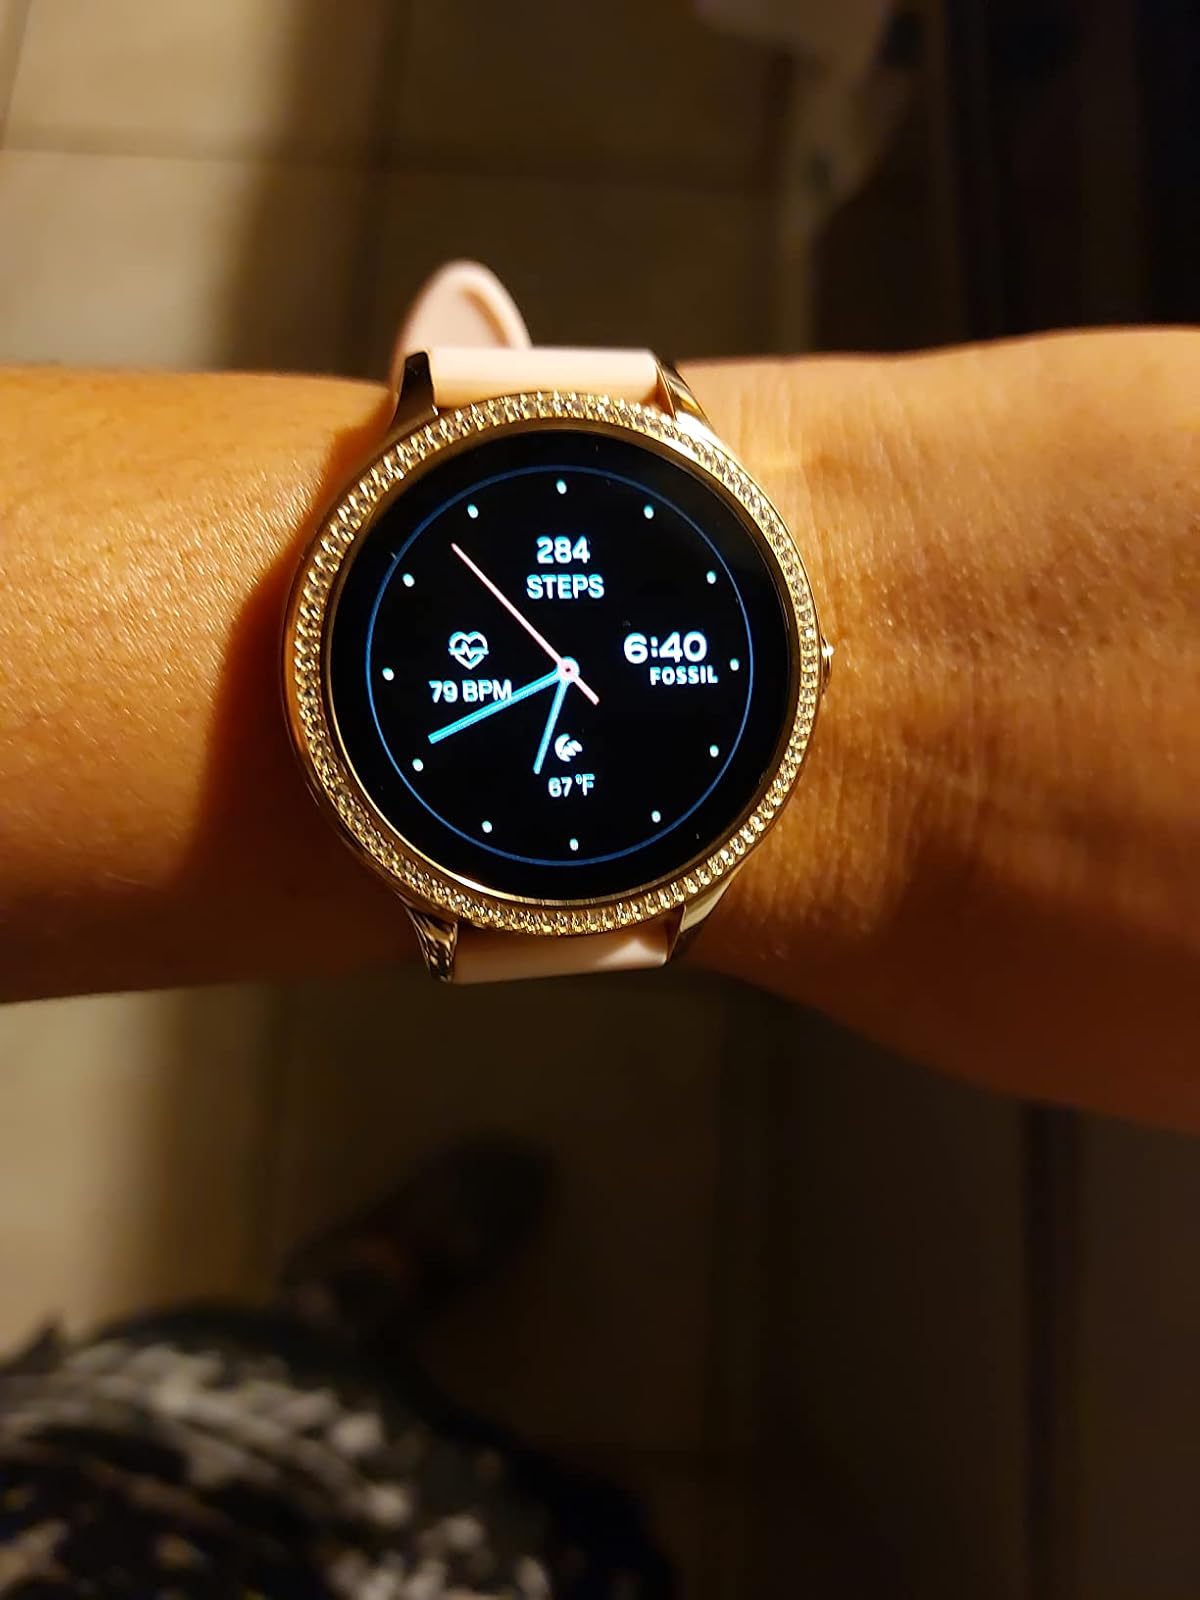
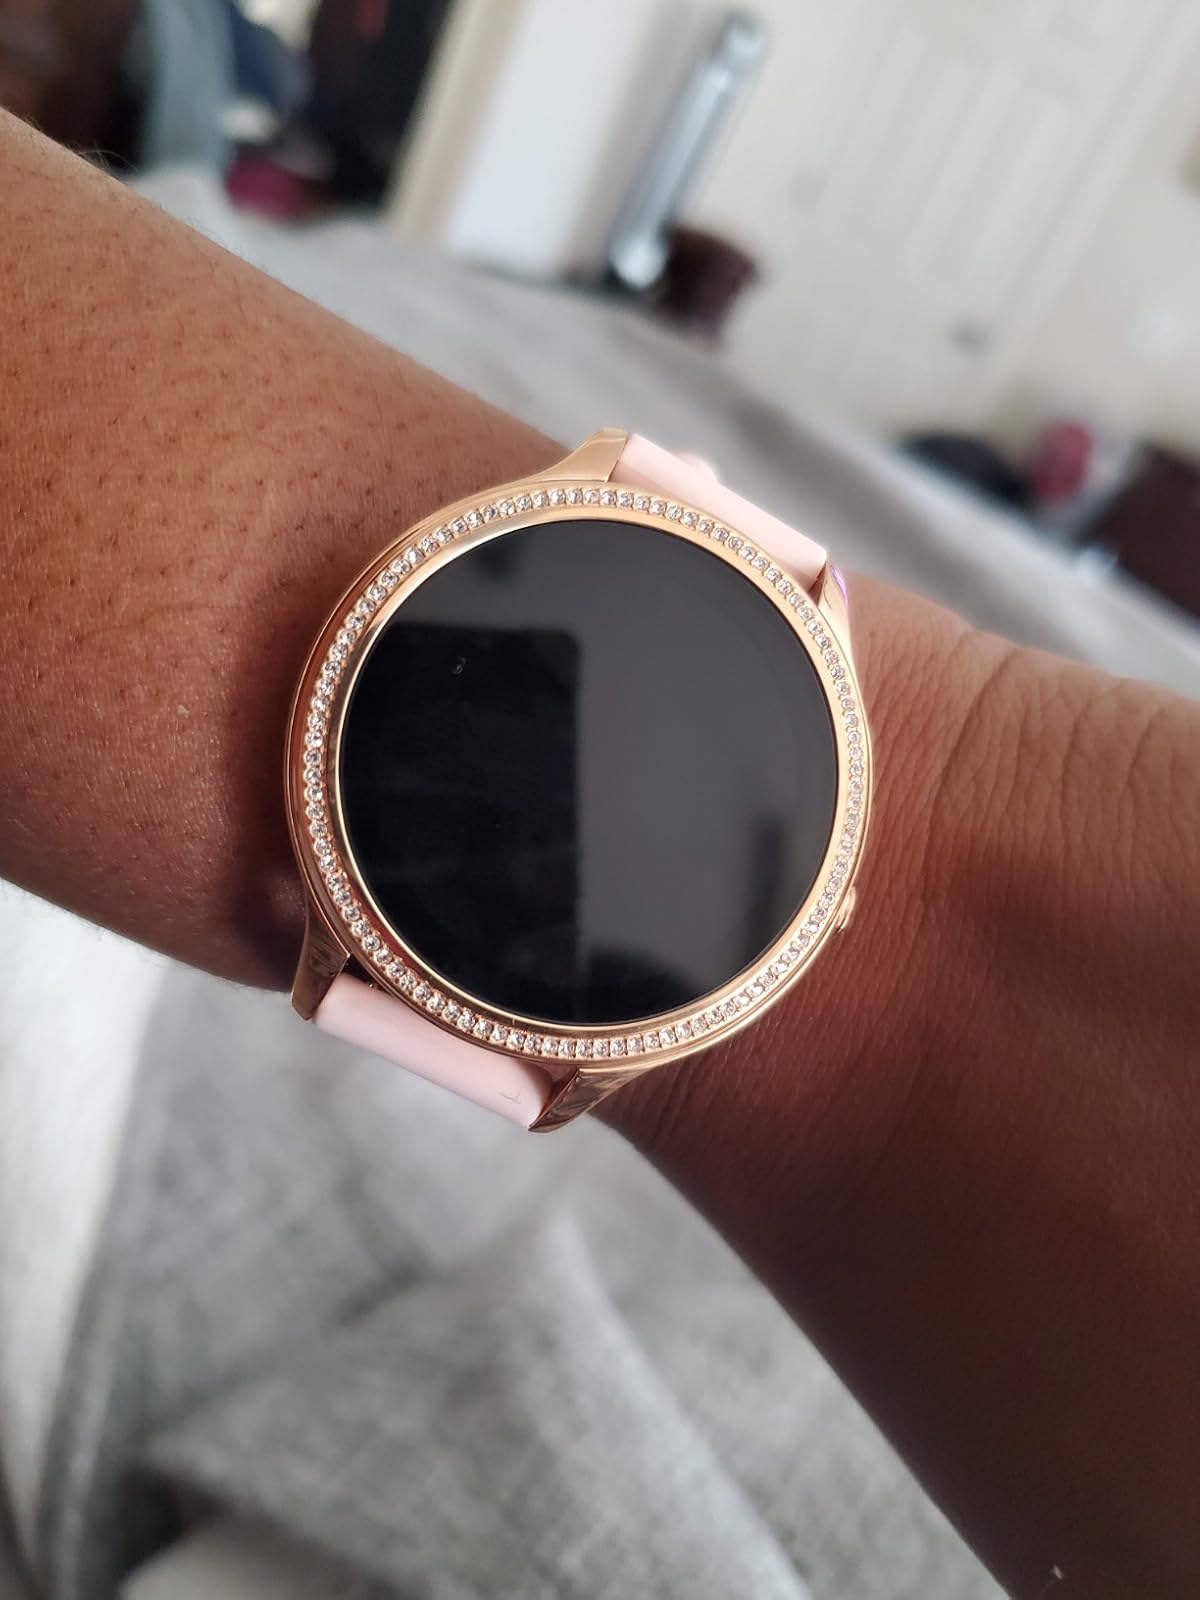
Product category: smartwatch
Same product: yes